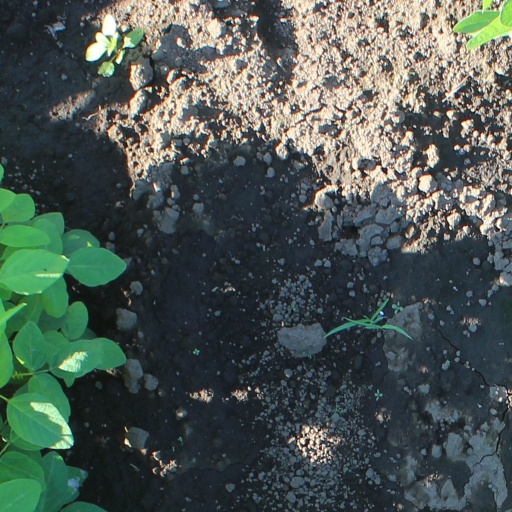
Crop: soybean